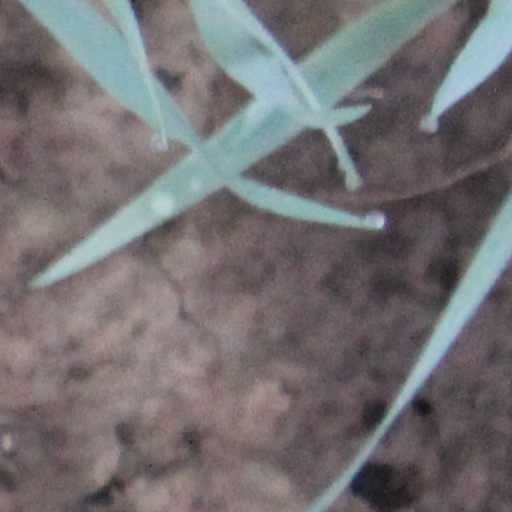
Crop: wheat